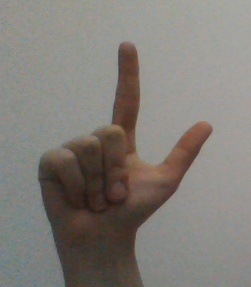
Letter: laam